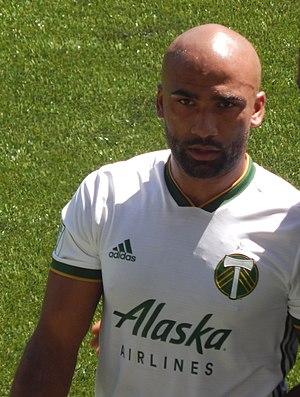
Samuel Armenteros est un footballeur international suédois d'origine cubaine né le 27 mai 1990 à Masthugget. Il évolue au poste d'attaquant au Benevento Calcio.